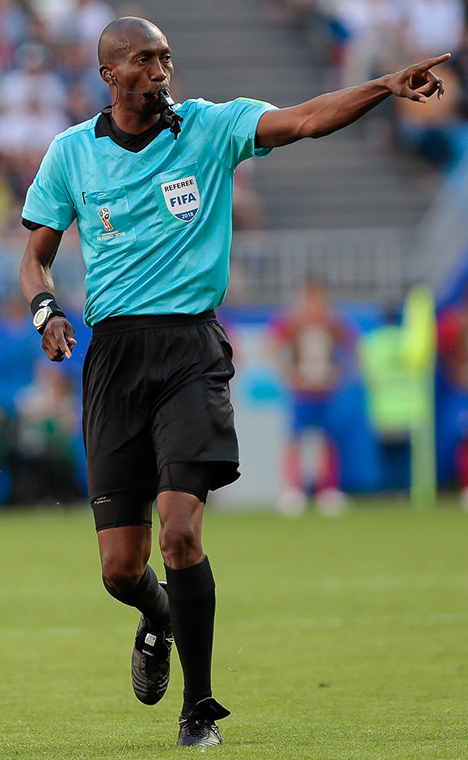
ผู้ตัดสิน (ฟุตบอล)

ไฟล์:Malang Diedhiou.jpg|thumb|ผู้ตัดสินมาลัง ไดดิอู ขณะกำลังตัดสินการแข่งขัน ฟุตบอลโลก 2018
ผู้ตัดสิน () ในกีฬาฟุตบอลคือผู้เฝ้าดูการแข่งขันและมีอำนาจบังคับตามกติกาฟุตบอลในการแข่งขันนัดฟุตบอล การตัดสินของผู้ตัดสินถือเป็นคำชี้ขาดในการเล่น ผู้ตัดสินมีผู้ช่วยอีกสองคน เรียกว่าผู้ช่วยผู้ตัดสิน (ฟุตบอล)|ผู้ช่วยผู้ตัดสิน อาจเรียกว่า ไลนส์แมน (linesmen) และในบางครั้งยังมีผู้ตัดสินที่ 4 กับผู้ช่วยผู้ตัดสินเพิ่มเติม
ผู้ตัดสินส่วนใหญ่เป็นผู้ตัดสินสมัครเล่น คือได้รับค่าจ้างเล็กน้อยต่อการแข่งขัน อย่างไรก็ตามในบางประเทศมีการกำหนดจำนวนของผู้ตัดสิน เพื่อตัดสินในการแข่งขันระดับสูงสุดในลีก ผู้ตัดสินในบางประเทศได้รับการว่าจ้างเป็นงานประจำจากสมาคมฟุตบอลแห่งชาติ ได้รับค่าจ้างตั้งแต่ต้นฤดูกาล บวกกับค่าจ้างในแต่ละนัด
ผู้ตัดสินอาชีพได้รับการฝึกและใบอนุญาตจากสมาคมภายใต้การดูแลของฟีฟ่าของแต่ละชาติ โดยสมาคมในแต่ละชาติจะรับรองผู้ตัดสินระดับยอดให้ฟีฟ่าเพื่อเป็นเกียรติให้บันทึกอยู่ในรายชื่อผู้ตัดสินระหว่างประเทศของฟีฟ่า ซึ่งในการแข่งขันระหว่างประเทศ ต้องการใช้ผู้ตัดสินของฟีฟ่า ส่วนในการแข่งขันท้องถิ่นของแต่ละประเทศ สมาคมแต่ละประเทศพิจารณาจากการปฏิบัติ อันดับ และการพัฒนาของผู้ตัดสินจาก การตัดสินรุ่นเยาวชนไปจนถึงการแข่งขันอาชีพ
== อำนาจและหน้าที่ ==
จากกติกาฟุตบอลในข้อ 5 ระบุว่า
;อำนาจ
* ตัดสินใจว่าสภาพสนามแข่งขันหรือบริเวณสภาพแวดล้อมหรือสภาพภูมิอากาศว่าเหมาะสำหรับการแข่งขันหรือไม่
* ตัดสินใจละทิ้งการแข่งขันไม่ว่าด้วยเหตุผลใด ๆ ก็ตาม
* ตัดสินใจเกี่ยวกับสภาพสิ่งของที่ติดตั้งหรืออุปกรณ์ต่าง ๆ ที่ถูกใช้ระหว่างการแข่งขัน รวมถึงเสาประตู คานประตู เสาธงมุมสนาม และลูกบอล
* ตัดสินใจหยุดหรือไม่ให้หยุดการแข่งเนื่องจากผู้เข้ามากวน หรือปัญหาอื่น ๆ ที่เกี่ยวกับผู้ชม
* ตัดสินใจหยุดหรือไม่ให้หยุดการแข่งขันเพื่อนำผู้เล่นที่บาดเจ็บออกจากการแข่งขันเพื่อทำการปฐมพยาบาล รวมถึงการร้องขอาให้นำผู้เล่นที่บาดเจ็บออกจากการแข่งขัน
* ตัดสินใจอนุญาตหรือไม่อนุญาตให้ผู้เล่นสวมใส่เครื่องแต่งกาย เครื่องประดับ หรืออุปกรณ์บางชนิด
* ตัดสินใจ (ในสิ่งต่อไปนี้อาจเป็นหน้าที่รับผิดชอบของเขาด้วย) อนุญาตหรือไม่อนุญาตให้บุคคลอื่นใด (รวมทั้งเจ้าหน้าที่ทีมหรือเจ้าหน้าที่สนาม เจ้าหน้าที่รักษาความปลอดภัย ช่างภาพ หรือผู้บรรยาย สื่อมวลชนต่าง ๆ) อยู่ในบริเวณใกล้เคียงสนามแข่งขัน
;หน้าที่
* ปฏิบัติตามกติกาข้อต่าง ๆ ควบคุมการแข่งขันโดยมีผู้ช่วยผู้ตัดสิน กรรมการผู้ตัดสินคนที่ 4 คอยให้ความร่วมมือช่วยเหลือตามความเหมาะสม
* แน่ใจว่าลูกบอลทุกลูกทีใช้ในการแข่งขันถูกต้องตามข้อกำหนดของกติกาข้อ 2
* แน่ใจว่าชุดกีฬาฟุตบอล‎|อุปกรณ์ของผู้เล่นถูกต้องตามข้อกำหนดของกติกาข้อ 4
* ทำหน้าที่รักษาเวลาการแข่งขัน และเขียนรายงานการแข่งขัน
* พิจารณาการสั่งหยุดการเล่น หยุดการเล่นชั่วคราว หรือยุติการแข่งขัน (Suspends or Terminate the Match) ทุกกรณีของการกระทำผิดกติกาการแข่งขัน รวมถึงสิ่งรบกวนจากภายนอกที่รบกวนการแข่งขัน
* สั่งหยุดการเล่นถ้าดุลยพินิจของเขาเห็นว่าผู้เล่นบาดเจ็บหนักและแน่ใจว่าเคลื่อนย้ายออกจากสนามแข่งขันไปแล้ว ผู้เล่นที่บาดเจ็บนั้นจะกลับเข้าไปในสนามแข่งได้อีกในภายหลังการเริ่มเล่นใหม่ได้ริมเล่นไปแล้ว
* อนุญาตให้การเล่นดำเนินต่อไปจนกว่าลูกบอลจะอยู่นอกการเล่นถ้าเห็นว่าผู้เล่นบาดเจ็บเพียงเล็กน้อย
* แน่ใจว่าผู้เล่นที่มีเลือดไหลออกจากบาดแผลได้ออกจากสนามแข่นขันแล้ว และผู้เล่นนั้นจะกลับไปเล่นใหม่ได้เมื่อได้รับสัญญาณจากผู้ตัดสิน ซึ่งต้องพึงพอใจแล้วว่าเลือดที่ไหลออกมานั้นได้หยุดแล้ว
* อนุญาตให้การเล่นดำเนินต่อไปเมื่อทีมที่ถูกกระทำผิดจะเกิดประโยชน์จากการได้เปรียบ และถ้าการคาดคะเนในการให้ได้เปรียบนั้นไม่เป็นตามที่คาดไว้ในขณะนั้น ก็จะลงโทษตามความผิดที่เกิดขึ้นแต่แรกนั้น
* ลงโทษความผิดที่ร้ายแรงกว่าในกรณีที่ผู้เล่นทำผิดมากกว่า 1 อย่าง ภายในเวลาเดียวกัน
* ควบคุมระเบียบวินัยโดยแสดงการต่อต้านต่อผู้เล่นที่กระทำผิดต้องได้รับการคาดโทษ และการให้ออกจาการแข่งขัน เขาไม่ได้ถูกบังคับว่าต้องกระทำในทันทีทันใด แต่ต้องทำทันทีลูกบอลอยู่นอกการเล่นแล้ว
* ทำหน้าที่แสดงการต่อต้านเจ้าหน้าที่ทีมที่ขาดความรับผิดชอบในการควบคุมการประพฤติปฏิบัติตนเองที่ดี และเขาอาจพิจารณาให้ออกจากสนามแข่งขันและบริเวณแวดล้อมในทันที
* ปฏิบัติตามการช่วยเหลือของผู้ช่วยผู้ตัดสินตามเหตุการณ์ที่ตนเองมองไม่เห็น
* แน่ในว่าไม่มีบุคคลอื่น ๆ ที่ไม่ได้รับอนุญาตเข้าไปในสนามแข่งขัน
* ให้ทำการเริ่มเล่นได้หยุดลง
* เขียนรายงานการแข่งขันเสนอต่อผู้ที่มีอำนาจหน้าที่ที่ได้แต่งตั้งไว้ ซึ่งรวบรวมข้อมูลที่เกี่ยวกับการควบคุมระเบียบทุกอย่างที่กระทำต่อผู้เล่นและ /หรือเจ้าหน้าที่ทีมและเหตุการณ์ณ์อื่น ๆ ทักกรณีที่เกิดขึ้นก่อนการแข่งขัน ระหว่างการแข่งขัน หรือภายหลังการแข่งขัน
==อ้างอิง==

หมวดหมู่:กติกาฟุตบอล
หมวดหมู่:ผู้ตัดสินฟุตบอล